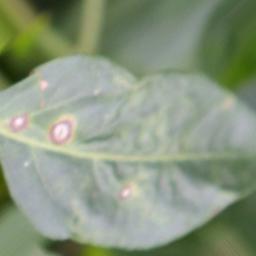
Label: cercospora